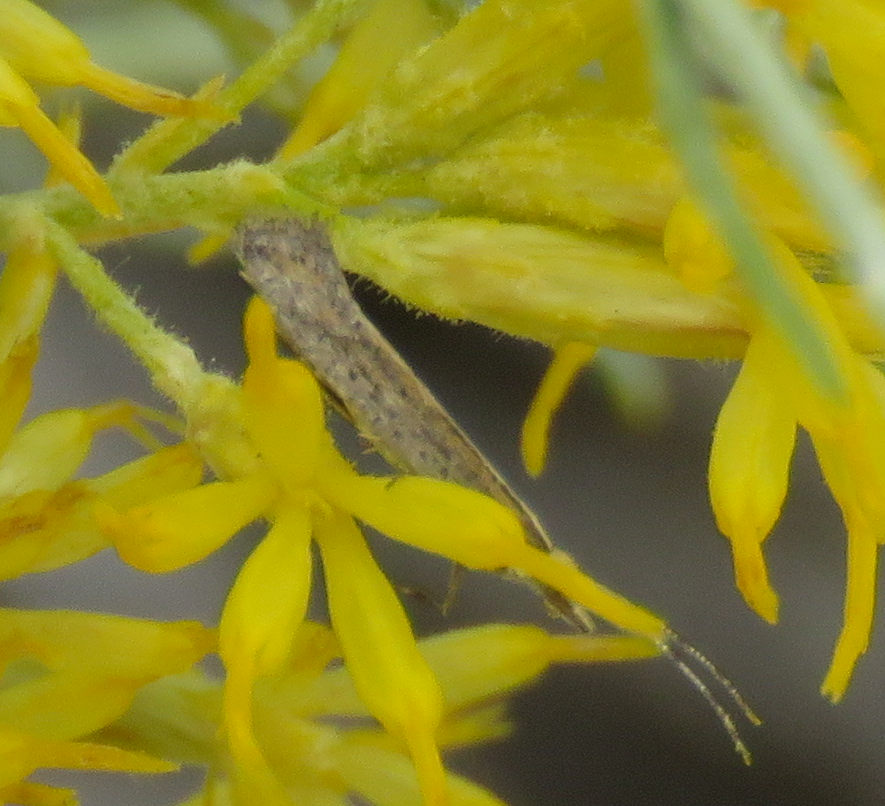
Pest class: diamondback_moth